Germany 1985

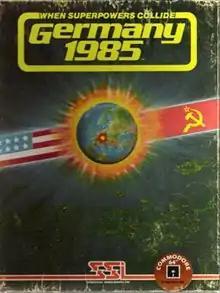

Germany 1985 is a computer wargame published in 1983 by Strategic Simulations. Developed by Roger Keating, it was the first in the "When Superpowers Collide" series, and was followed by "RDF 1985", "" and "Norway 1985".